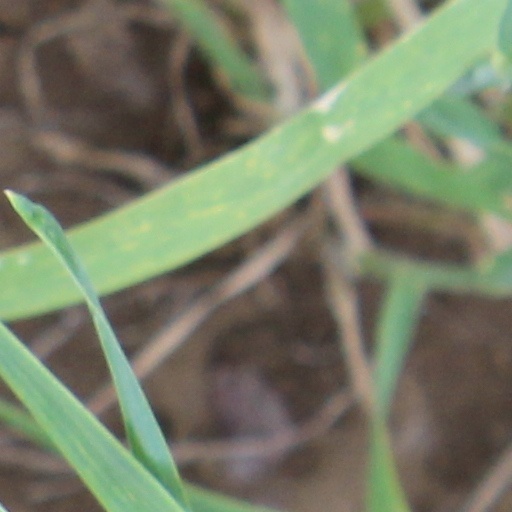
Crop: wheat